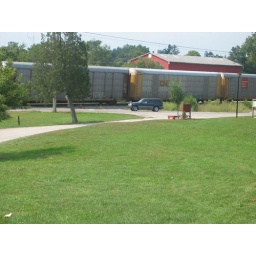
Fraternity guys helping the boys and girls club around their facility in Ypsilanti.